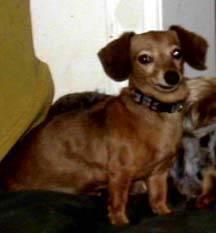
dog